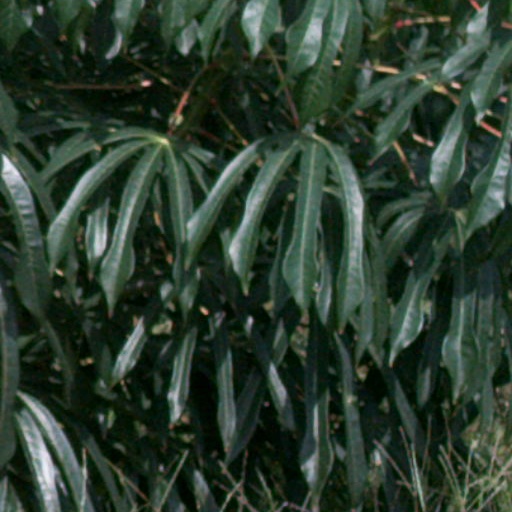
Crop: cassava